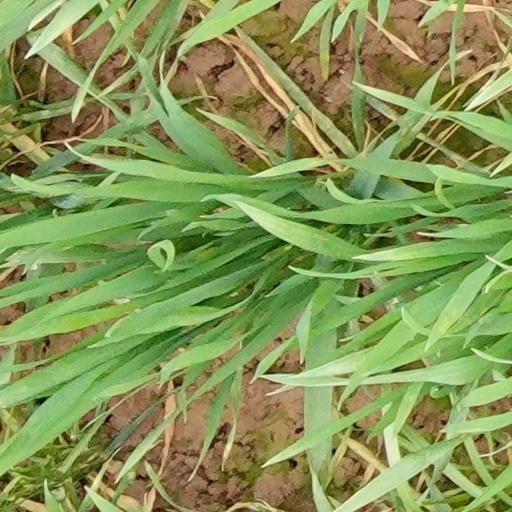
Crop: wheat